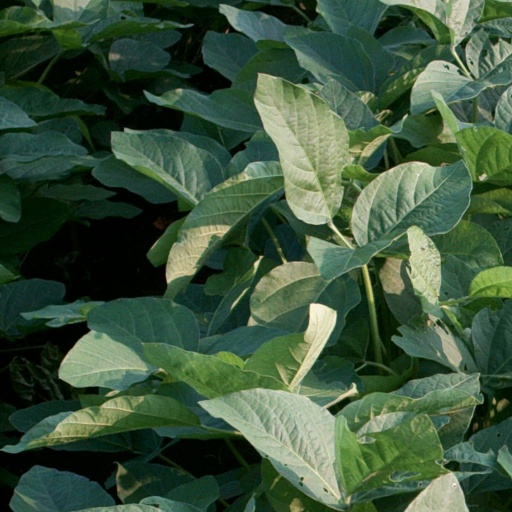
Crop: soybean